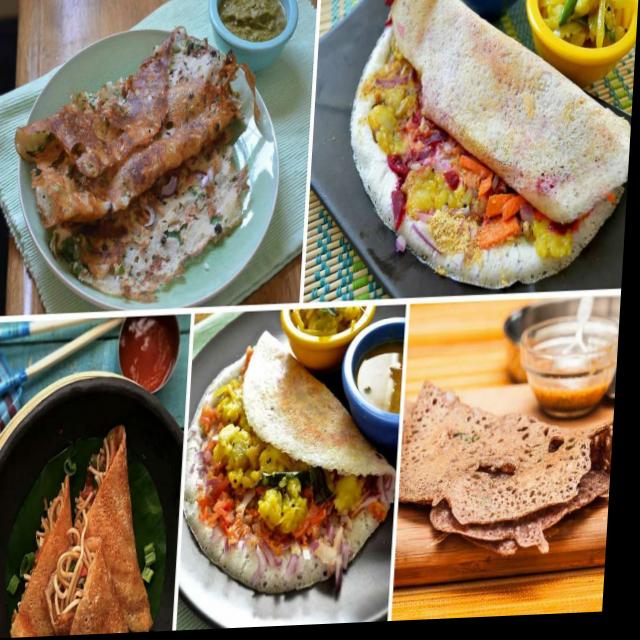
Dish: masala_dosa